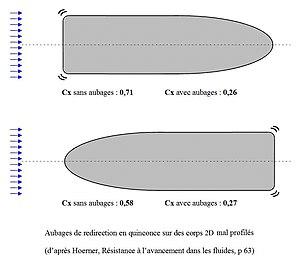
Aubages de redirection sur des corps 2D mal profilés d'après Hoerner. Les Cx avec ou sans ces aubages sont indiqués. dans le cas du montage de tels aubages de redirection sur la face avant abrupte, les efforts sur l'ensemble des aubages sont orientés vers l'avant et participent à la réduction de traînée.
La séparation de la couche limite est un effet qui apparaît autour d'un corps en mouvement dans un fluide quand la couche limite du fluide ne suit plus les contours de ce corps.